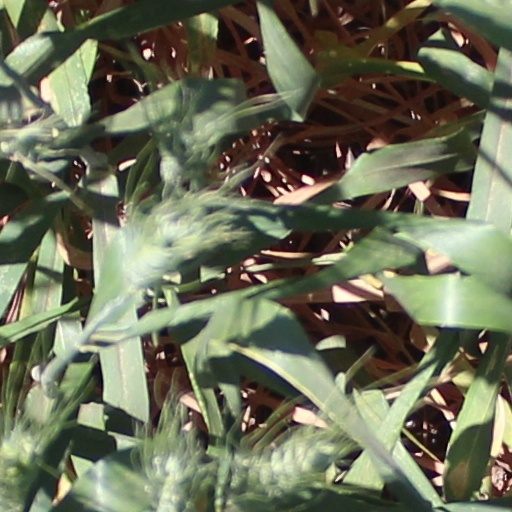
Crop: wheat